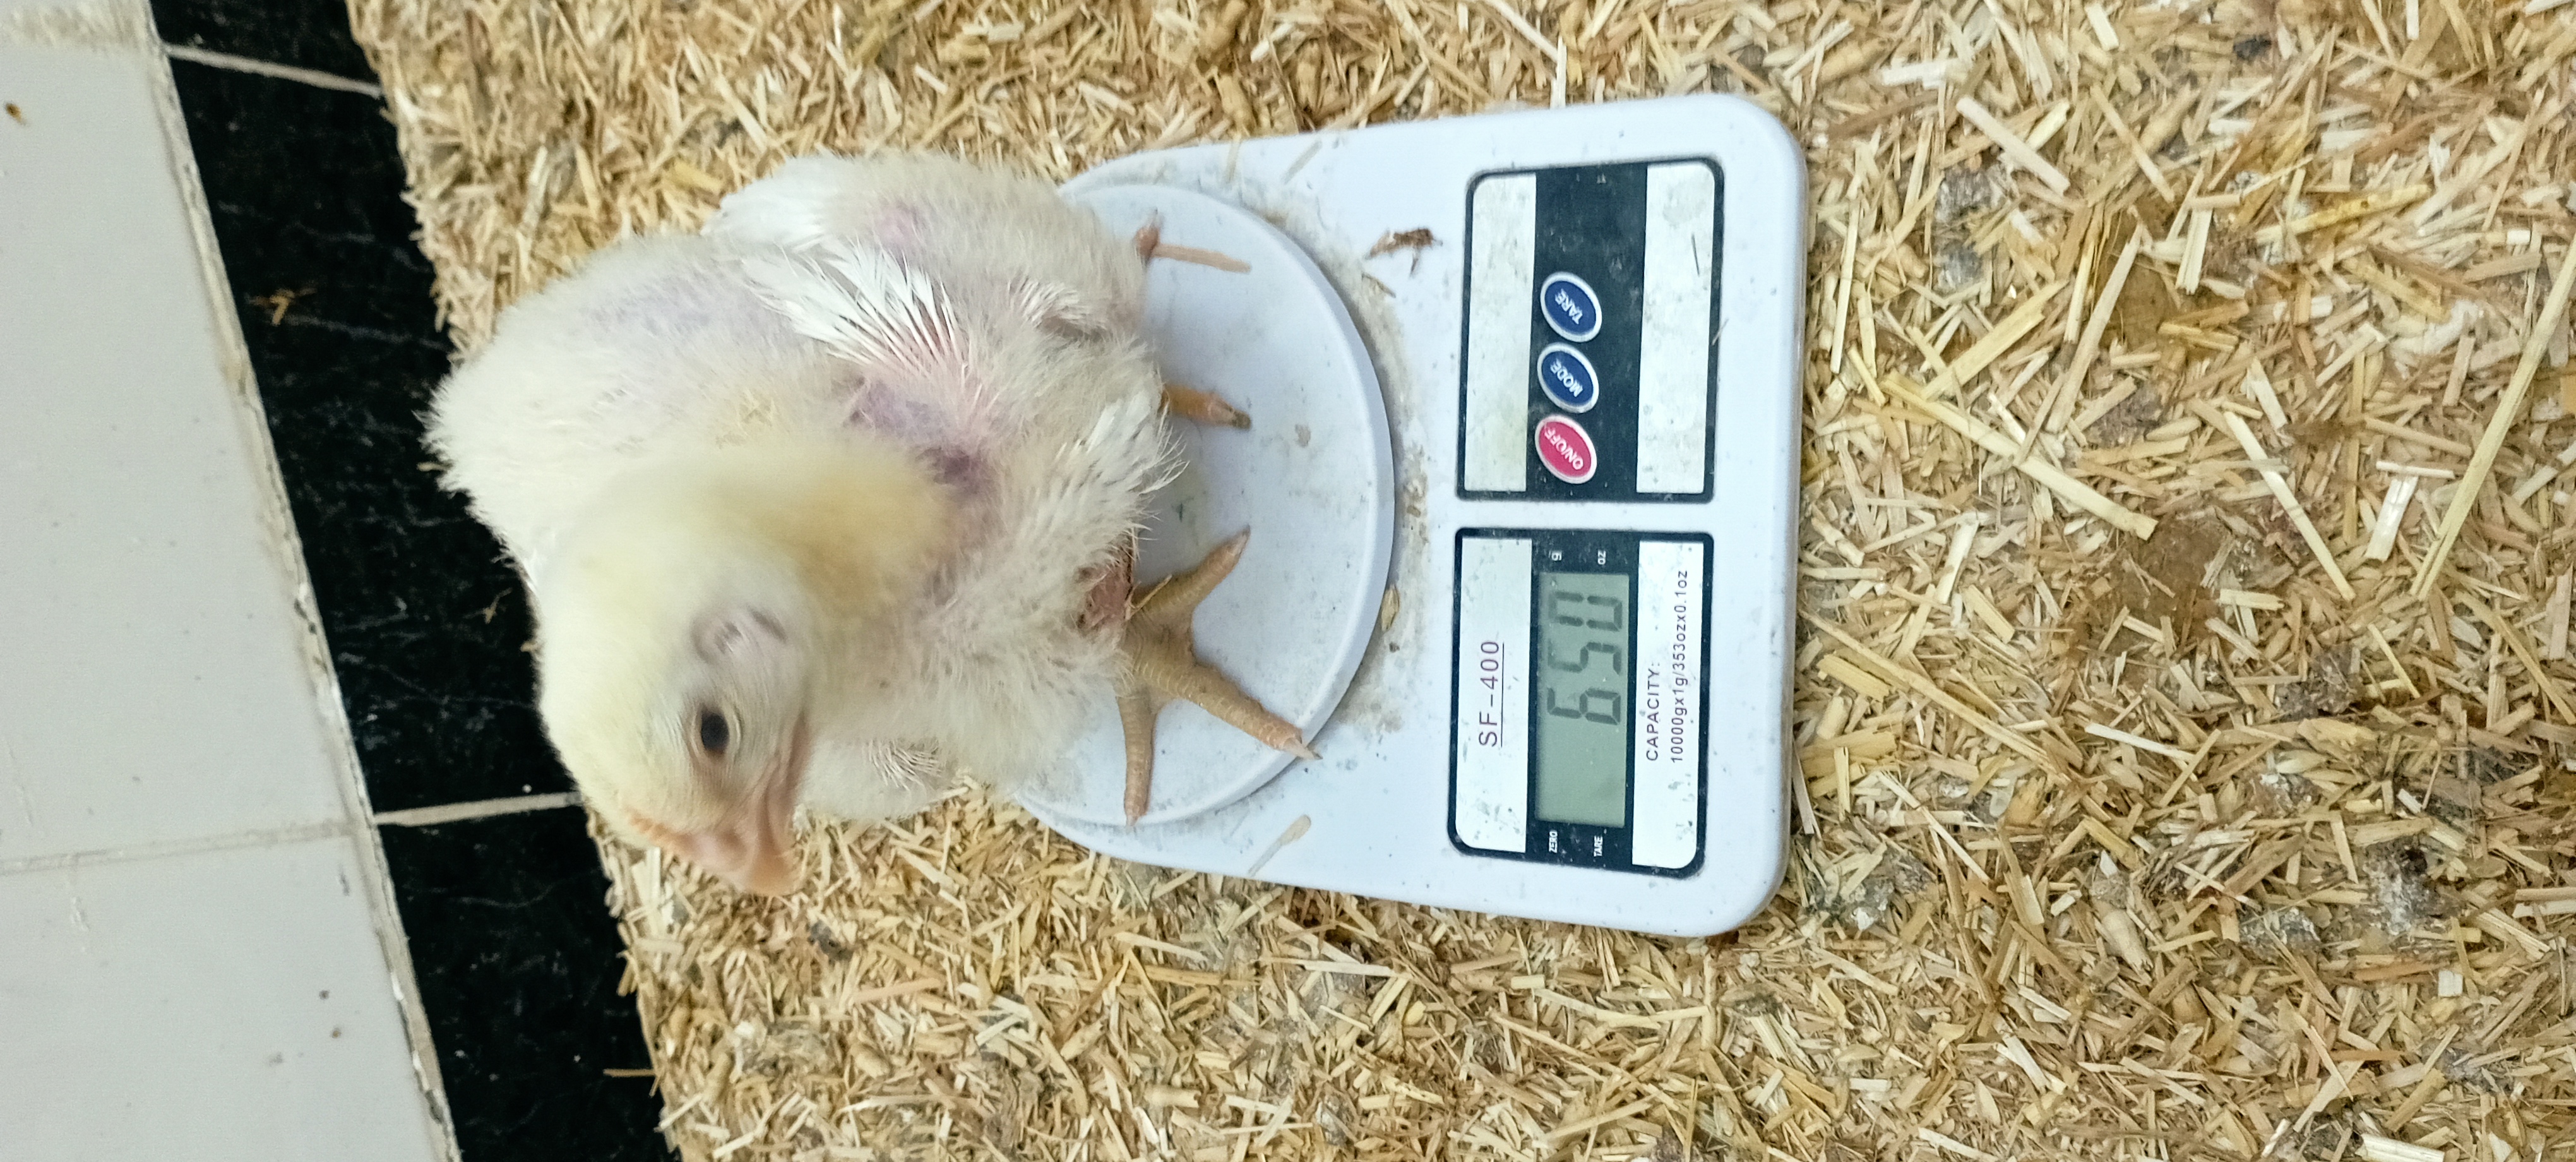
Weight: 650 g